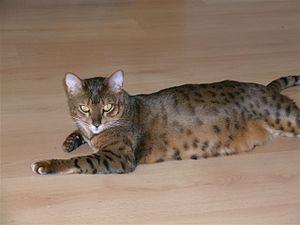
Le bengal est une race de chat originaire des États-Unis. Cette race de taille moyenne à grande, par rapport aux autres chats, se caractérise par sa fourrure ressemblant à celle du Chat léopard du Bengale, une espèce de chat sauvage dont il est issu, par croisement avec des chats domestiques.